Facing colour

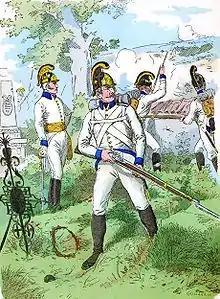
Austrian Army infantrymen in 1804 with blue facings

The practice of using different facing colours to distinguish individual regiments had been widespread in European armies in the 18th century when such decisions were largely left to commanding officers and uniforms were made by individual contractors rather than in centralised government clothing factories.